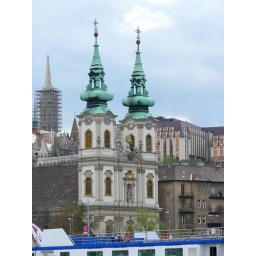
The spires of St Anna's Church in Buda as seen from a boat on the river Danube.